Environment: lab
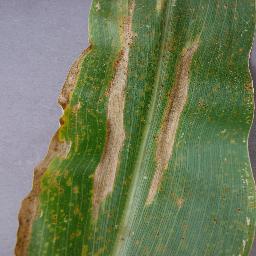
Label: northern_corn_leaf_blight